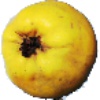
Label: Quince 1